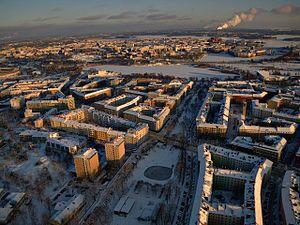
Cet article donne une une liste de parcs d'Helsinki en Finlande.
Töölö est le nom collectif pour les deux quartiers Etu-Töölö et Taka-Töölö de Helsinki en Finlande. Les deux quartiers sont proches du centre ville d'Helsinki à l'ouest de la péninsule de Helsinki.
L'esplanade d'Hesperia est un parc de la ville d’Helsinki en Finlande.